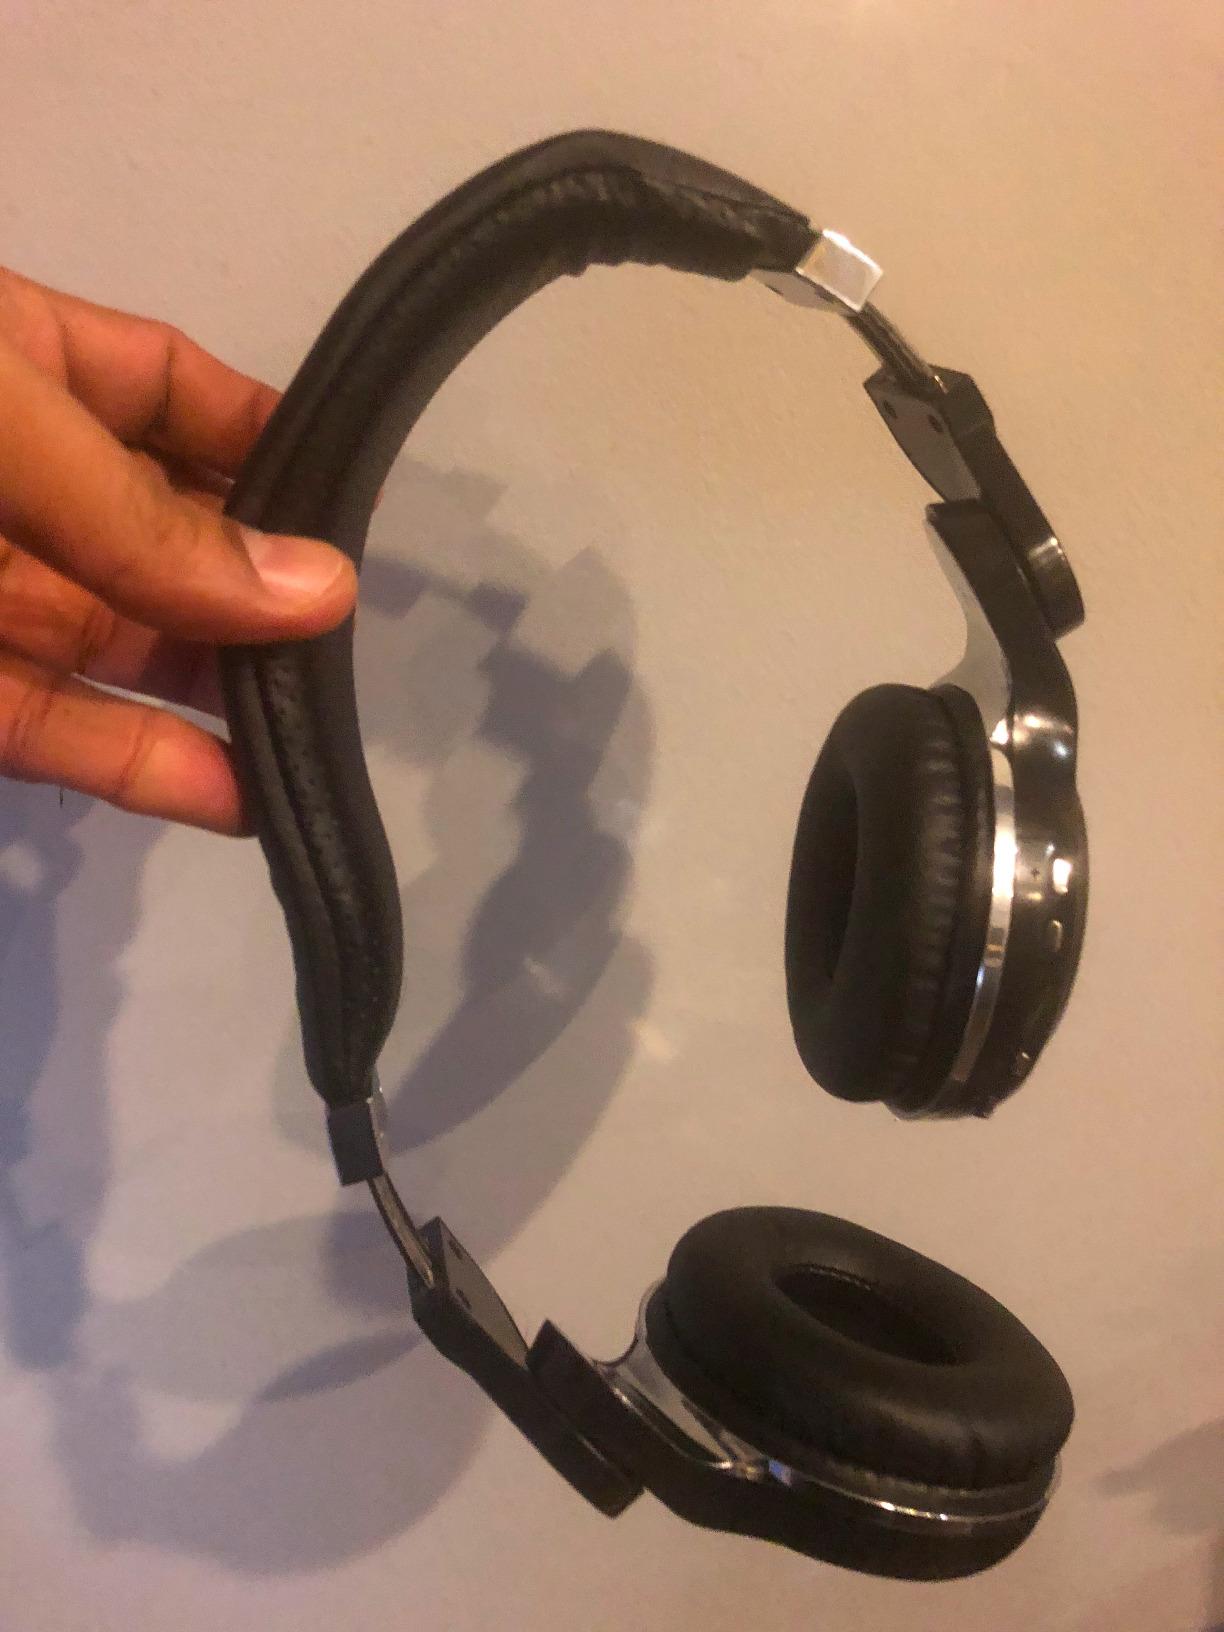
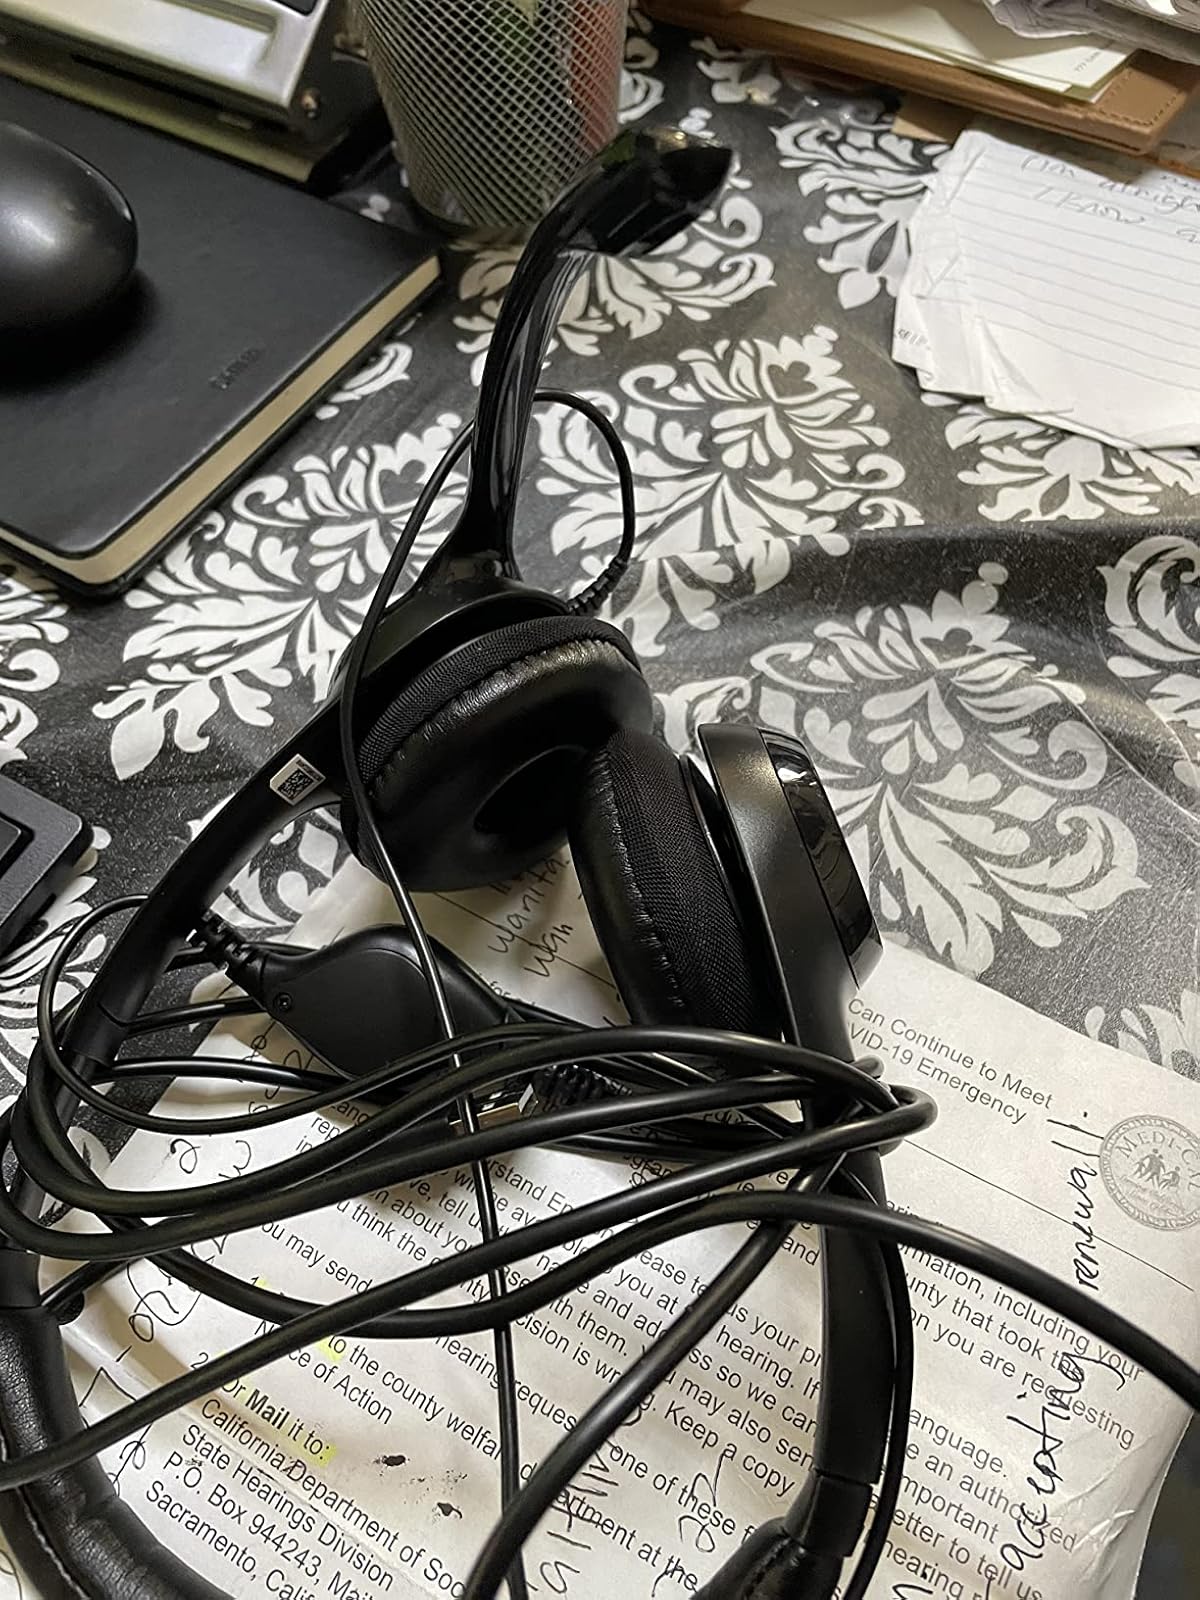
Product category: headphones
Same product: no